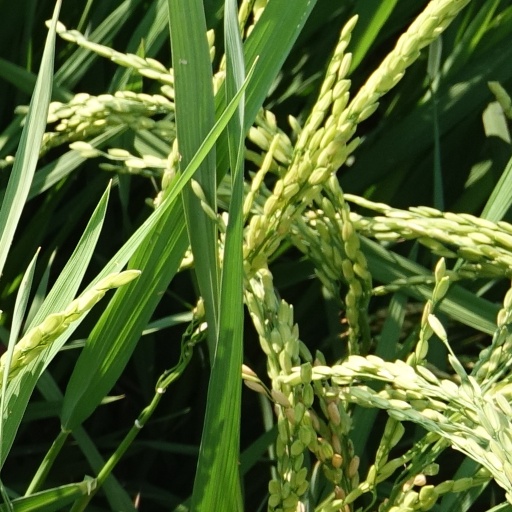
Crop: rice